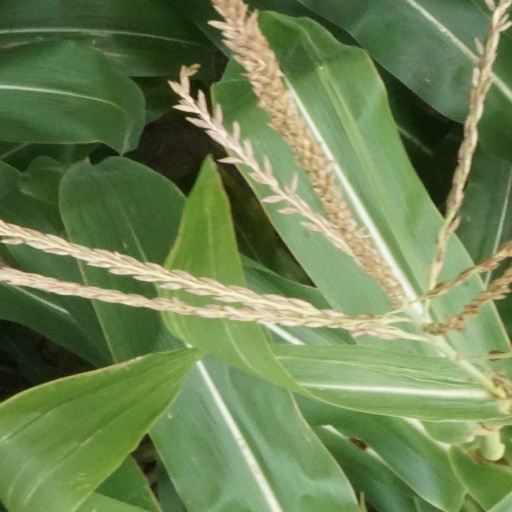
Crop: maize; corn